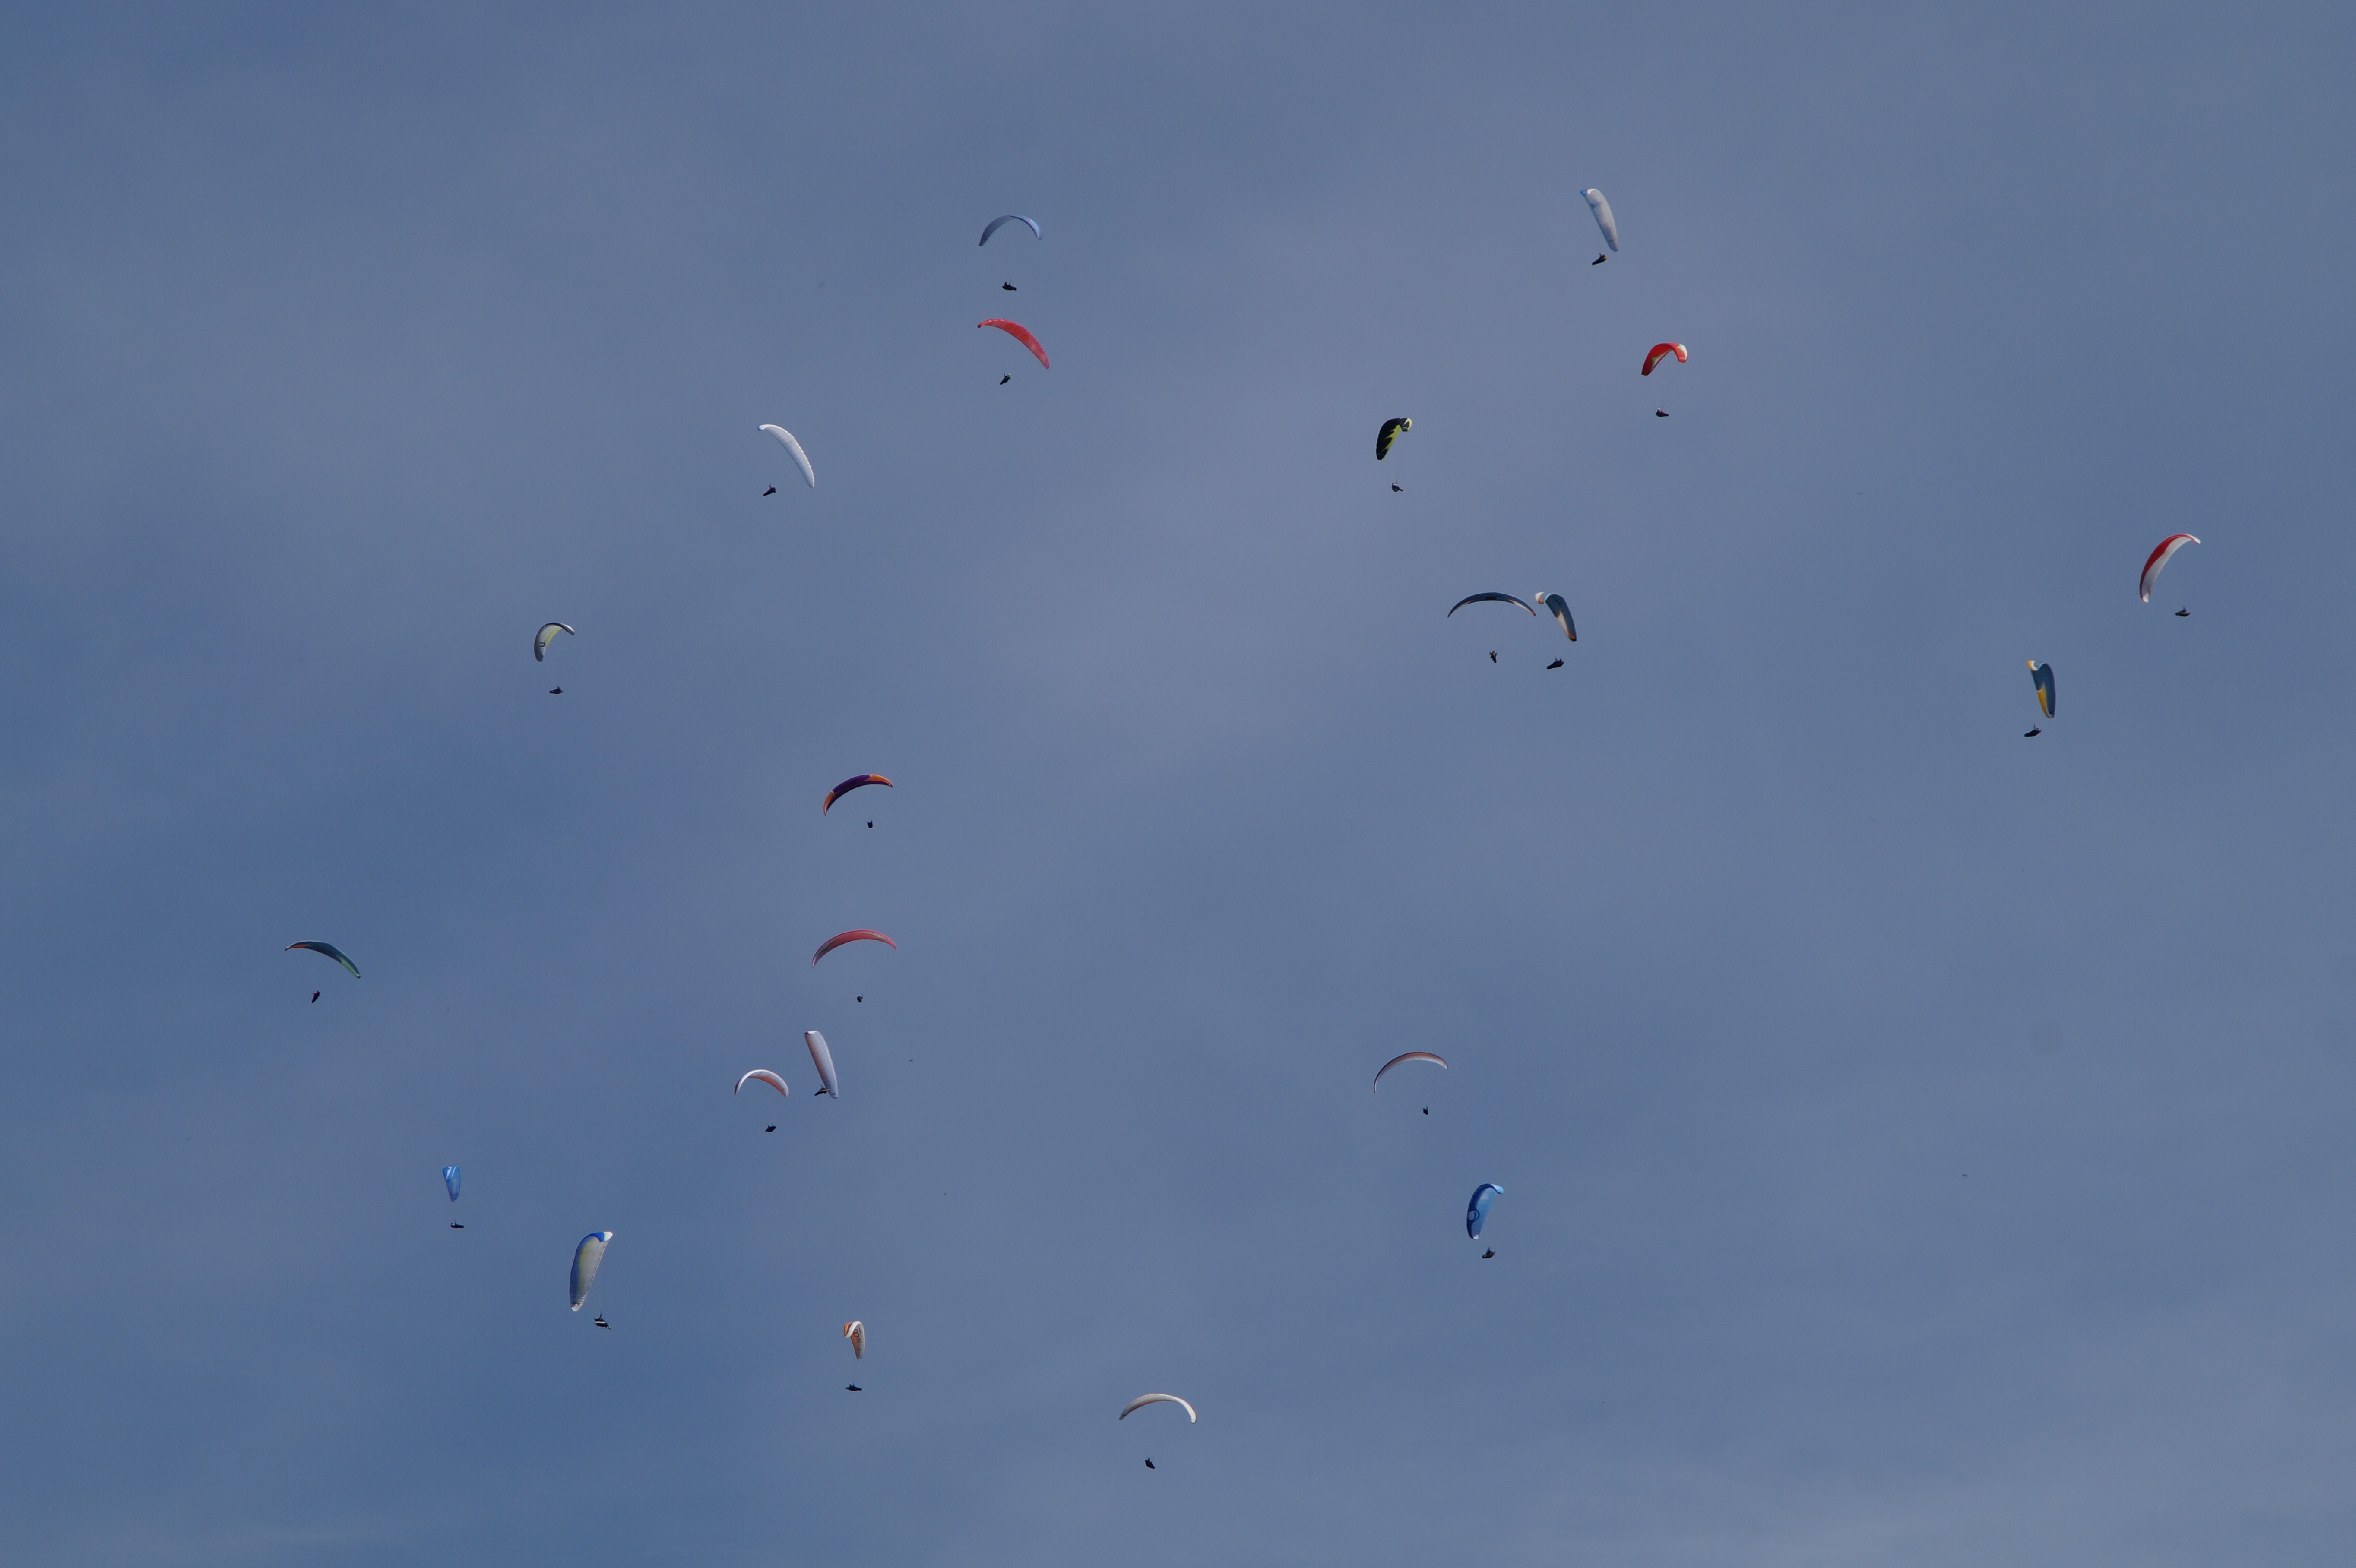
mountain, wing, sky, sport, fly, glide, blue, float, extreme sport, toy, parachute, paragliding, thread, skydiving, competition, sports, championship, hobby, many, mass, air sports, parachutist, quantitative, bavarian, sport event, atmosphere of earth, windsports